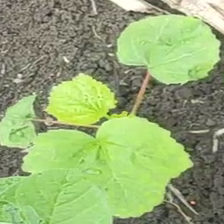
Weed species: Little_Mallow(Malva parviflora)